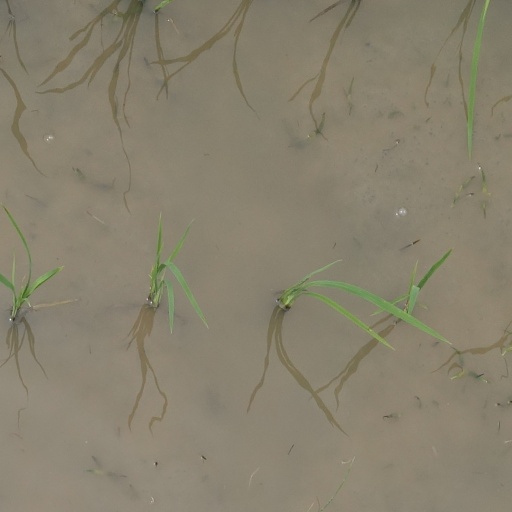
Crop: rice